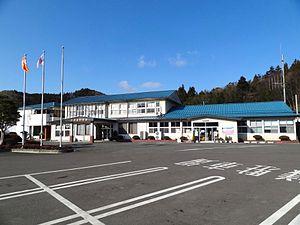
Hirata est un village japonais située dans la préfecture de Fukushima.